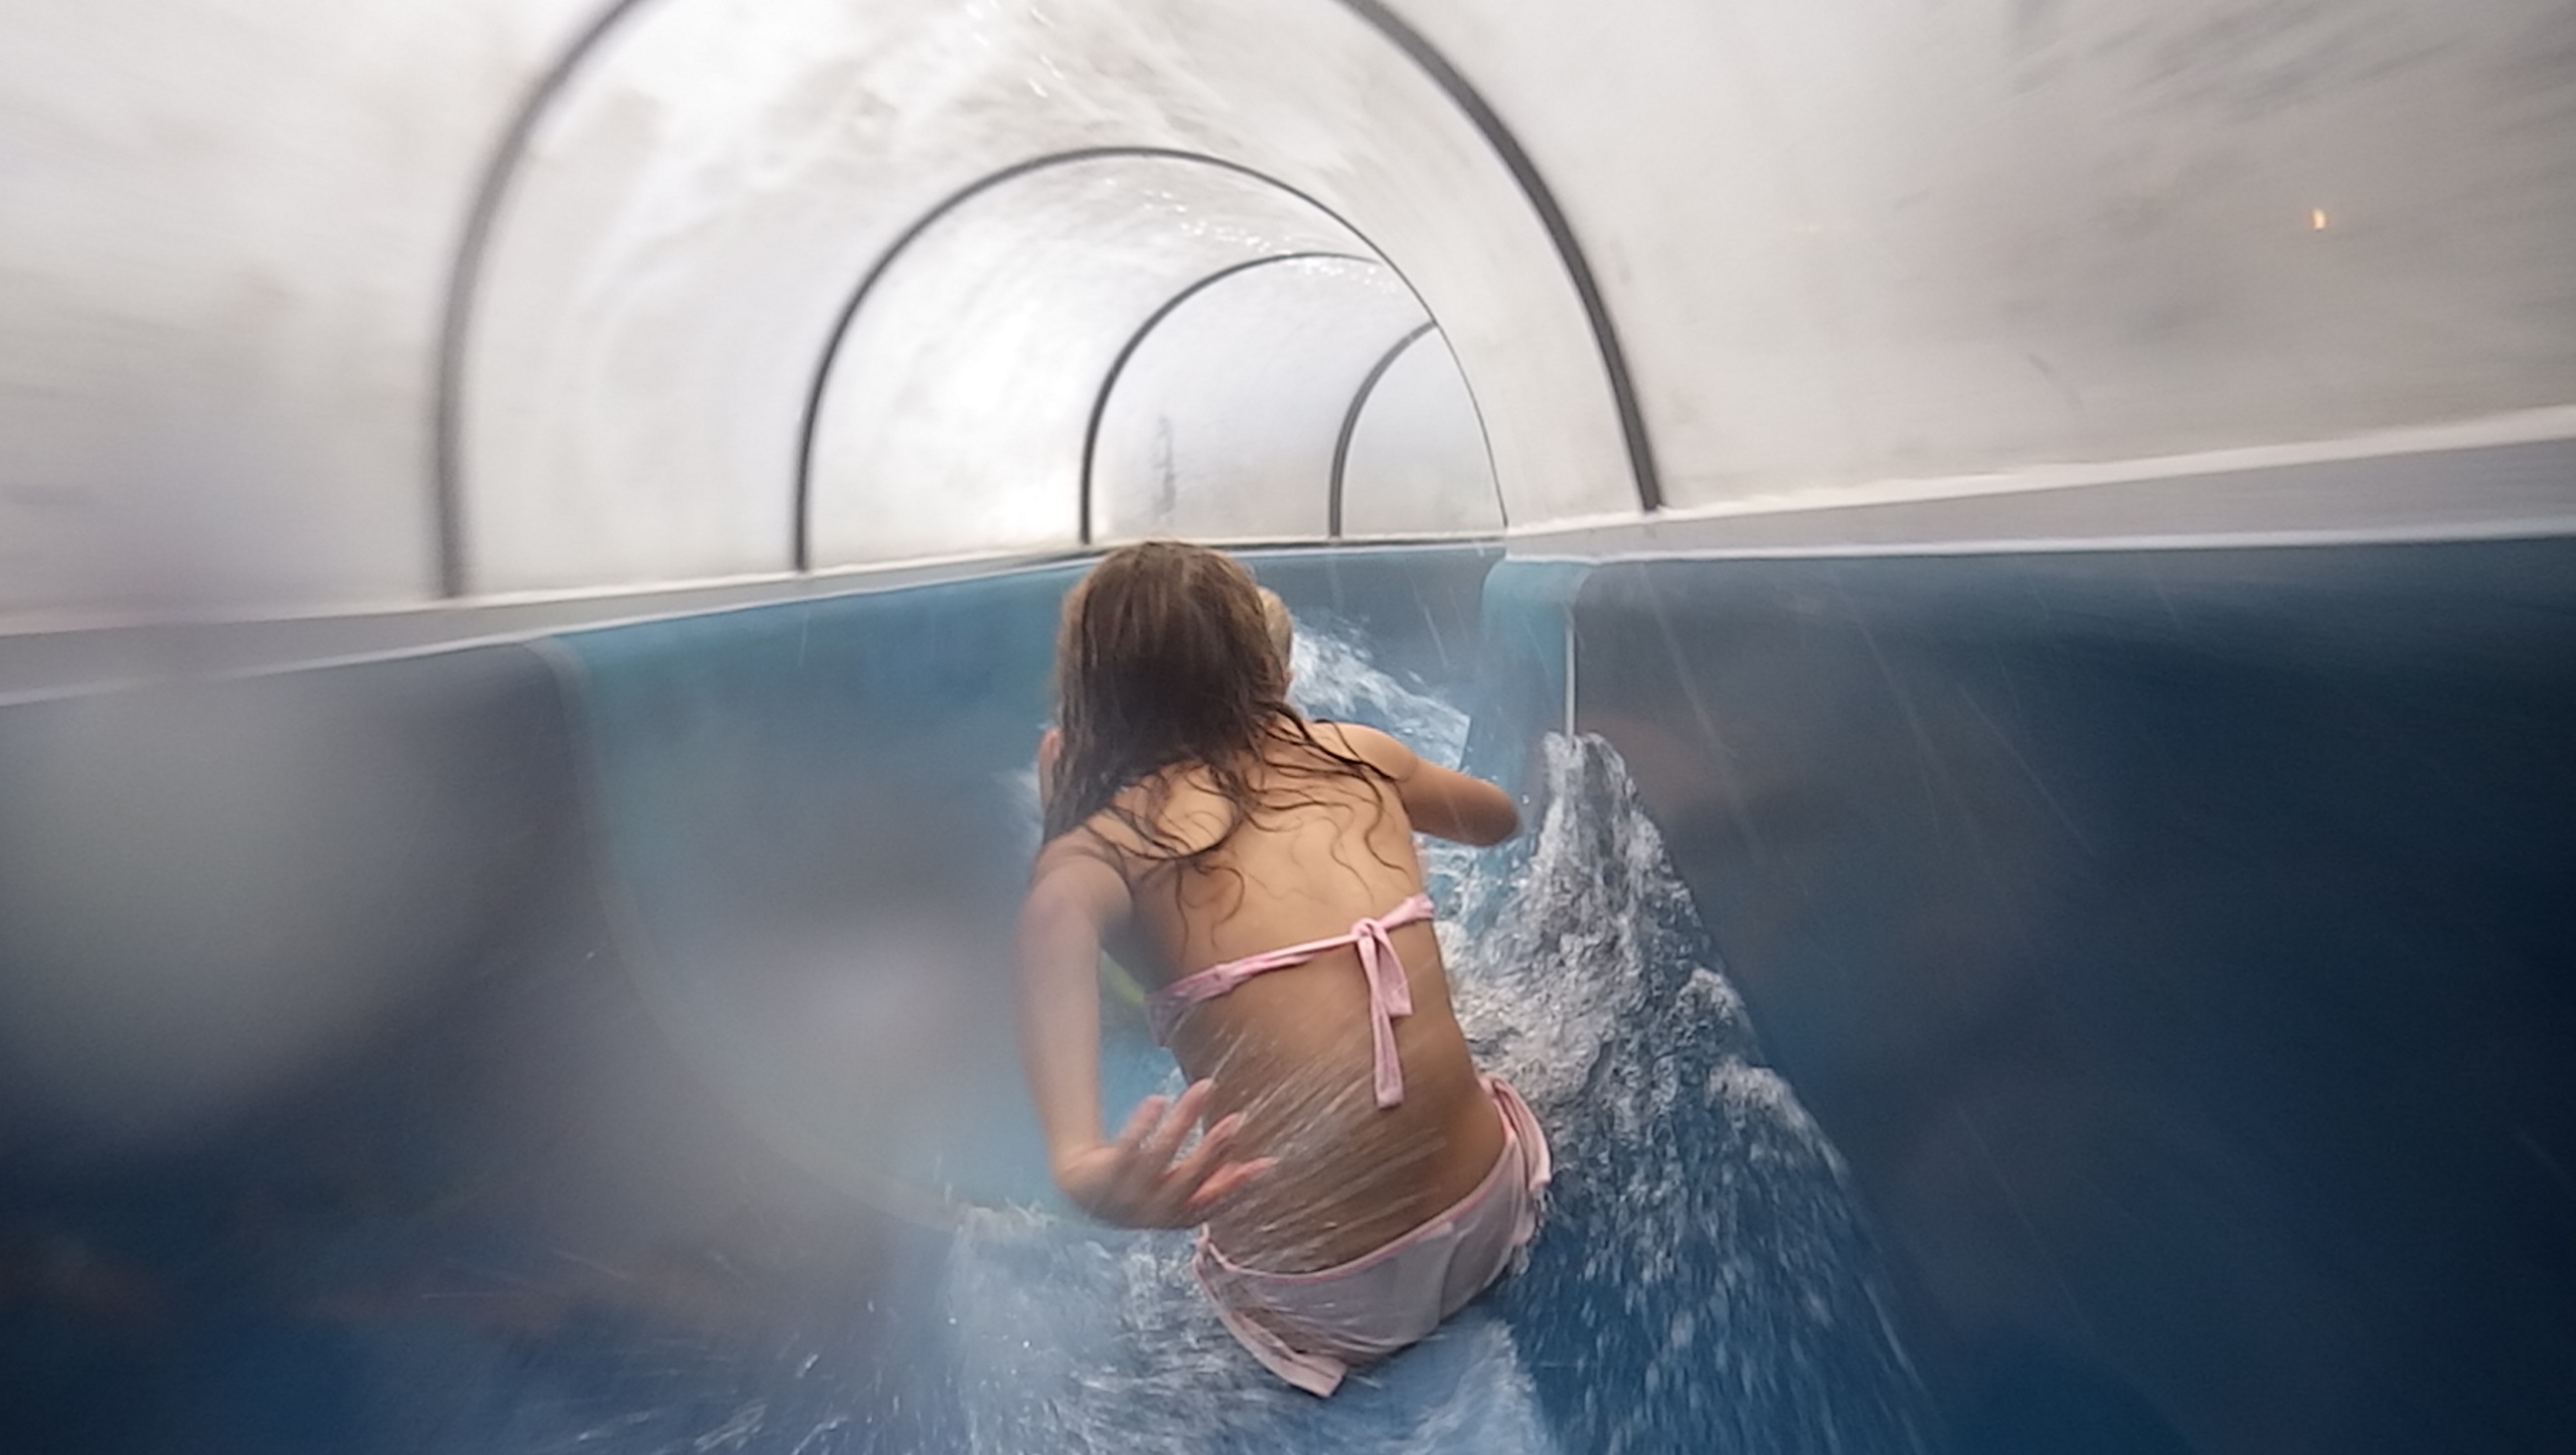
woman, photography, blue, bride, children, photograph, slide, veil, photo shoot, water slide, water fun